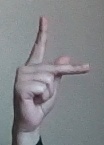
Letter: dha